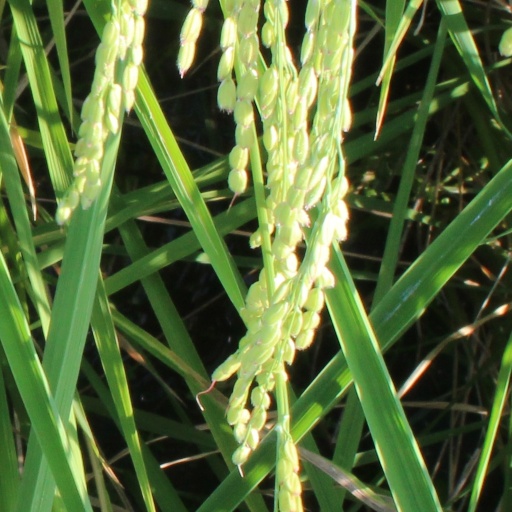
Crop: rice